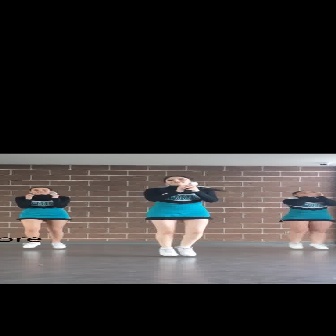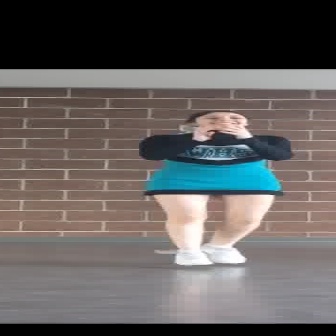
  Please identify the target specified by the bounding box [142,174,223,256] in the first image and locate it in the second image. Return the coordinates in [x_min,y_min,x_max,y_max] format.
Answer: [133,109,289,265]